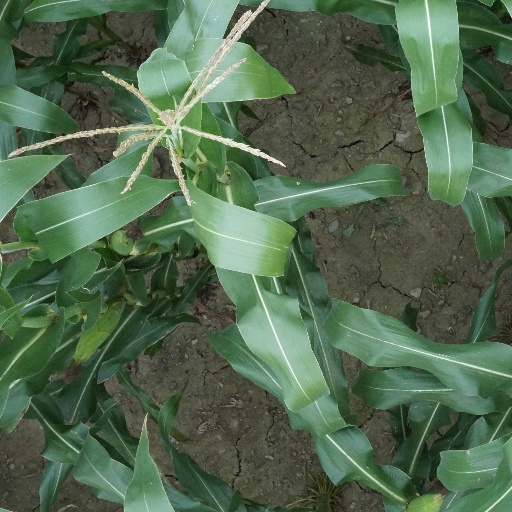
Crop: maize; corn